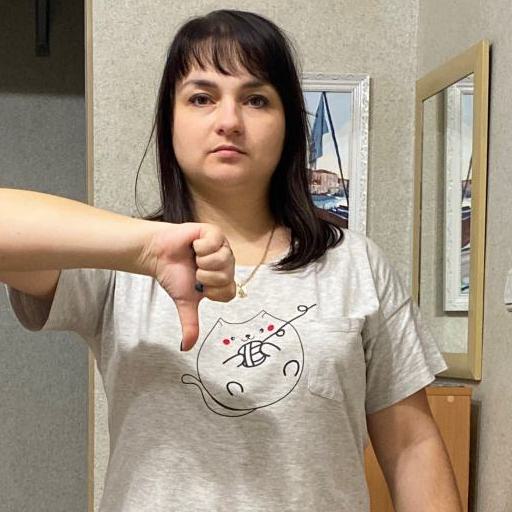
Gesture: dislike